Dover Strait coastal guns

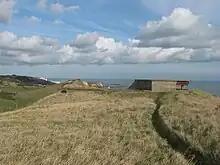
The now-derelict Observation Post at Hougham Battery was constructed in 1941 for three 8 inch Mk VIII naval guns.

Both guns were operated from separate firing-control rooms and were manned by 25-man troop of the Royal Marines Siege Regiment. Although "Winnie" fired Britain's first shell onto continental Europe in August 1940 boosting morale, the Mk VII naval guns were slow to reload and ineffectual compared to the German guns in the Pas-de-Calais. Both conducted extreme range counter-battery operations against the Germans' coastal guns but they were too inaccurate and slow to fire on enemy shipping.